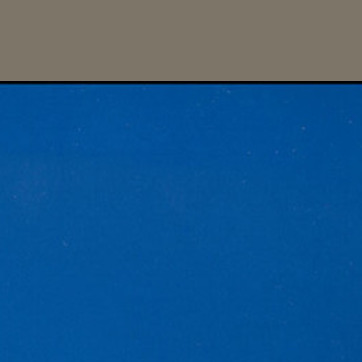
Material: sky